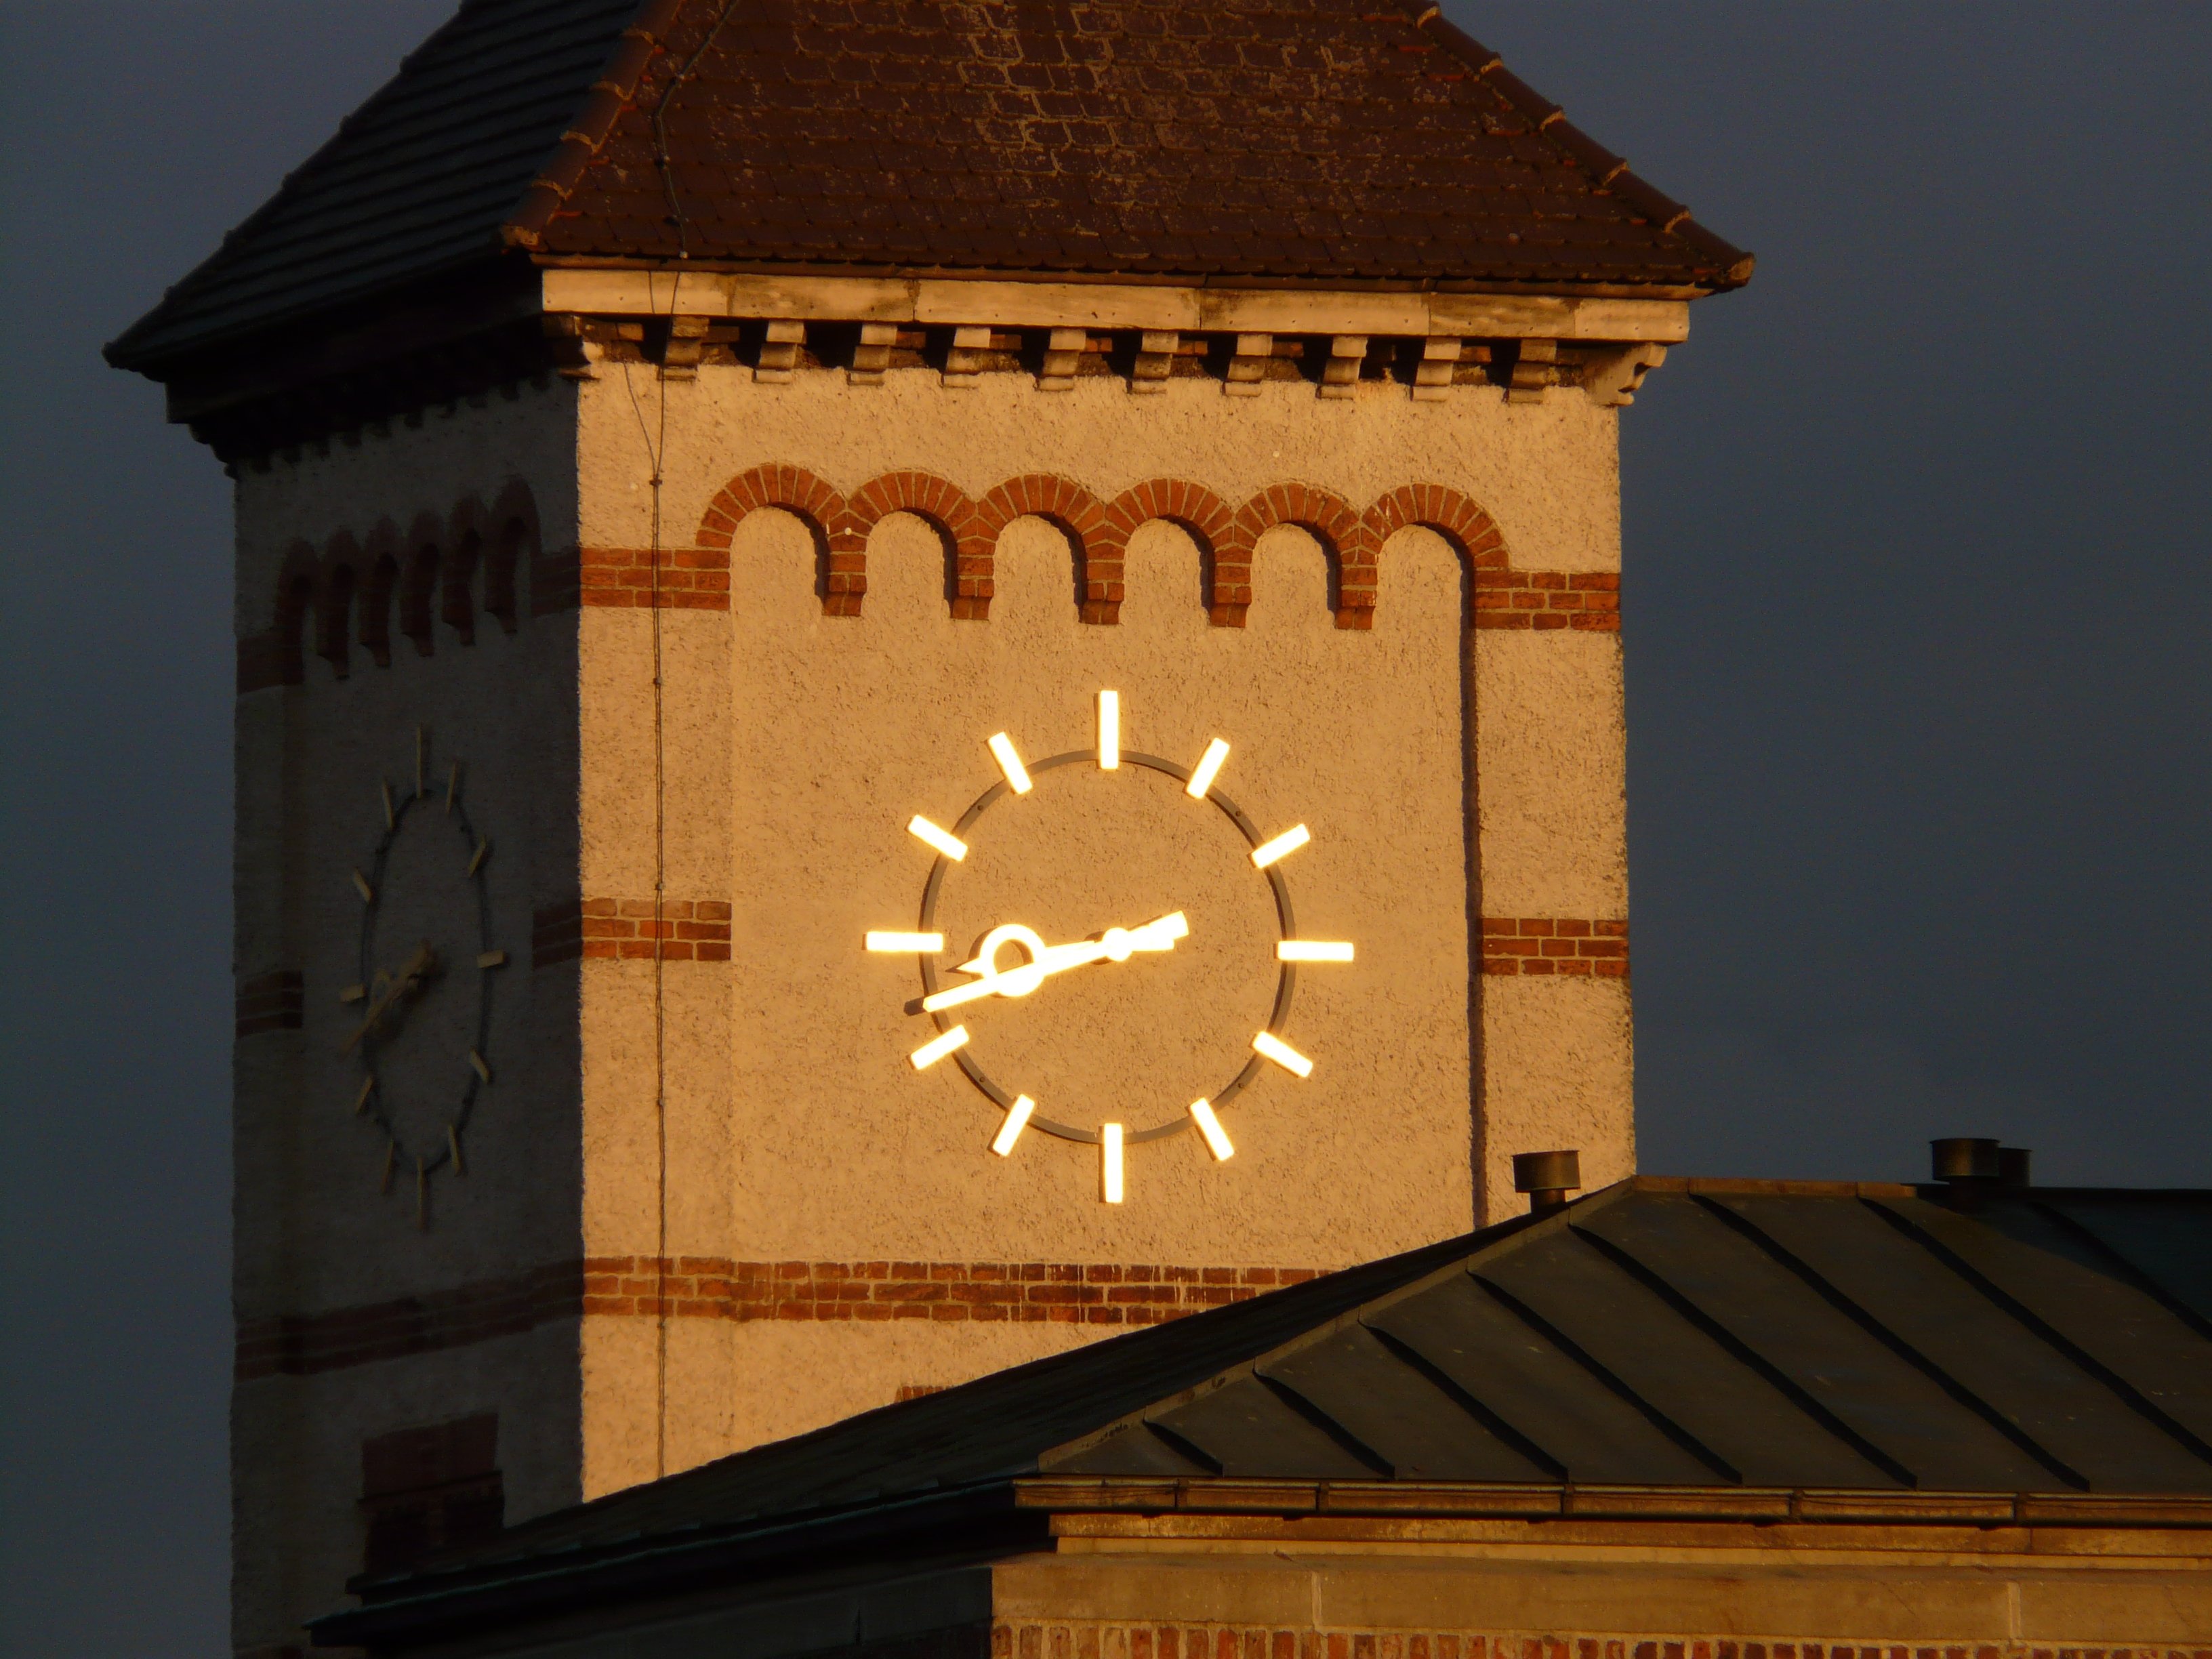
architecture, clock, time, hour, building, lighting, minute, clock tower, clock face, temple, steeple, second, church clock, time indicating, time of